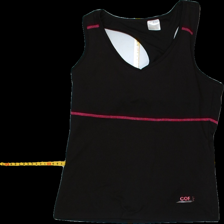
View: front
Type: Tank top
Category: Ladies
Brand: Not Applicable
Colors: Black, Pink
Material: 100% Polyester
Pattern: Plain
Cut: C-collar
Trend: No trend
Stains: No
Damage: 0
Price range: <50
Recommended usage: Export